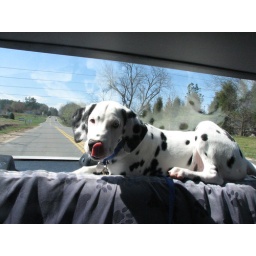
Romeo in his favorite place in the car on the way to the dog park 4 months old 3/17/07